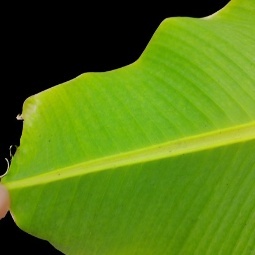
Label: Healthy